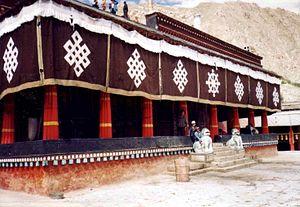
Nechung ou Nechung Chok est un monastère tibétain, siège de l'Oracle d'État du Tibet. Il est aussi parfois nommé Sungi Gyelpoi Tsenkar, littéralement « la Forteresse Démoniaque du Roi-Oracle ».